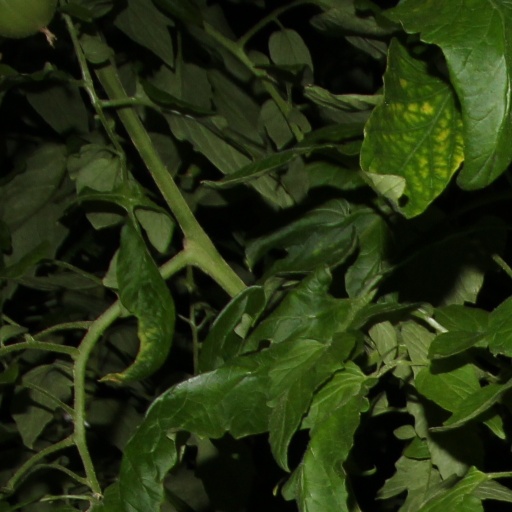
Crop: tomato